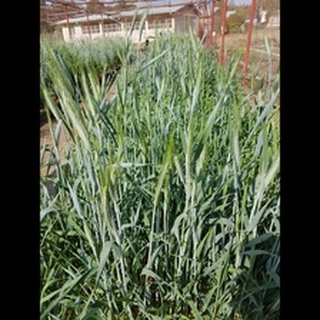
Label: healthy_wheat